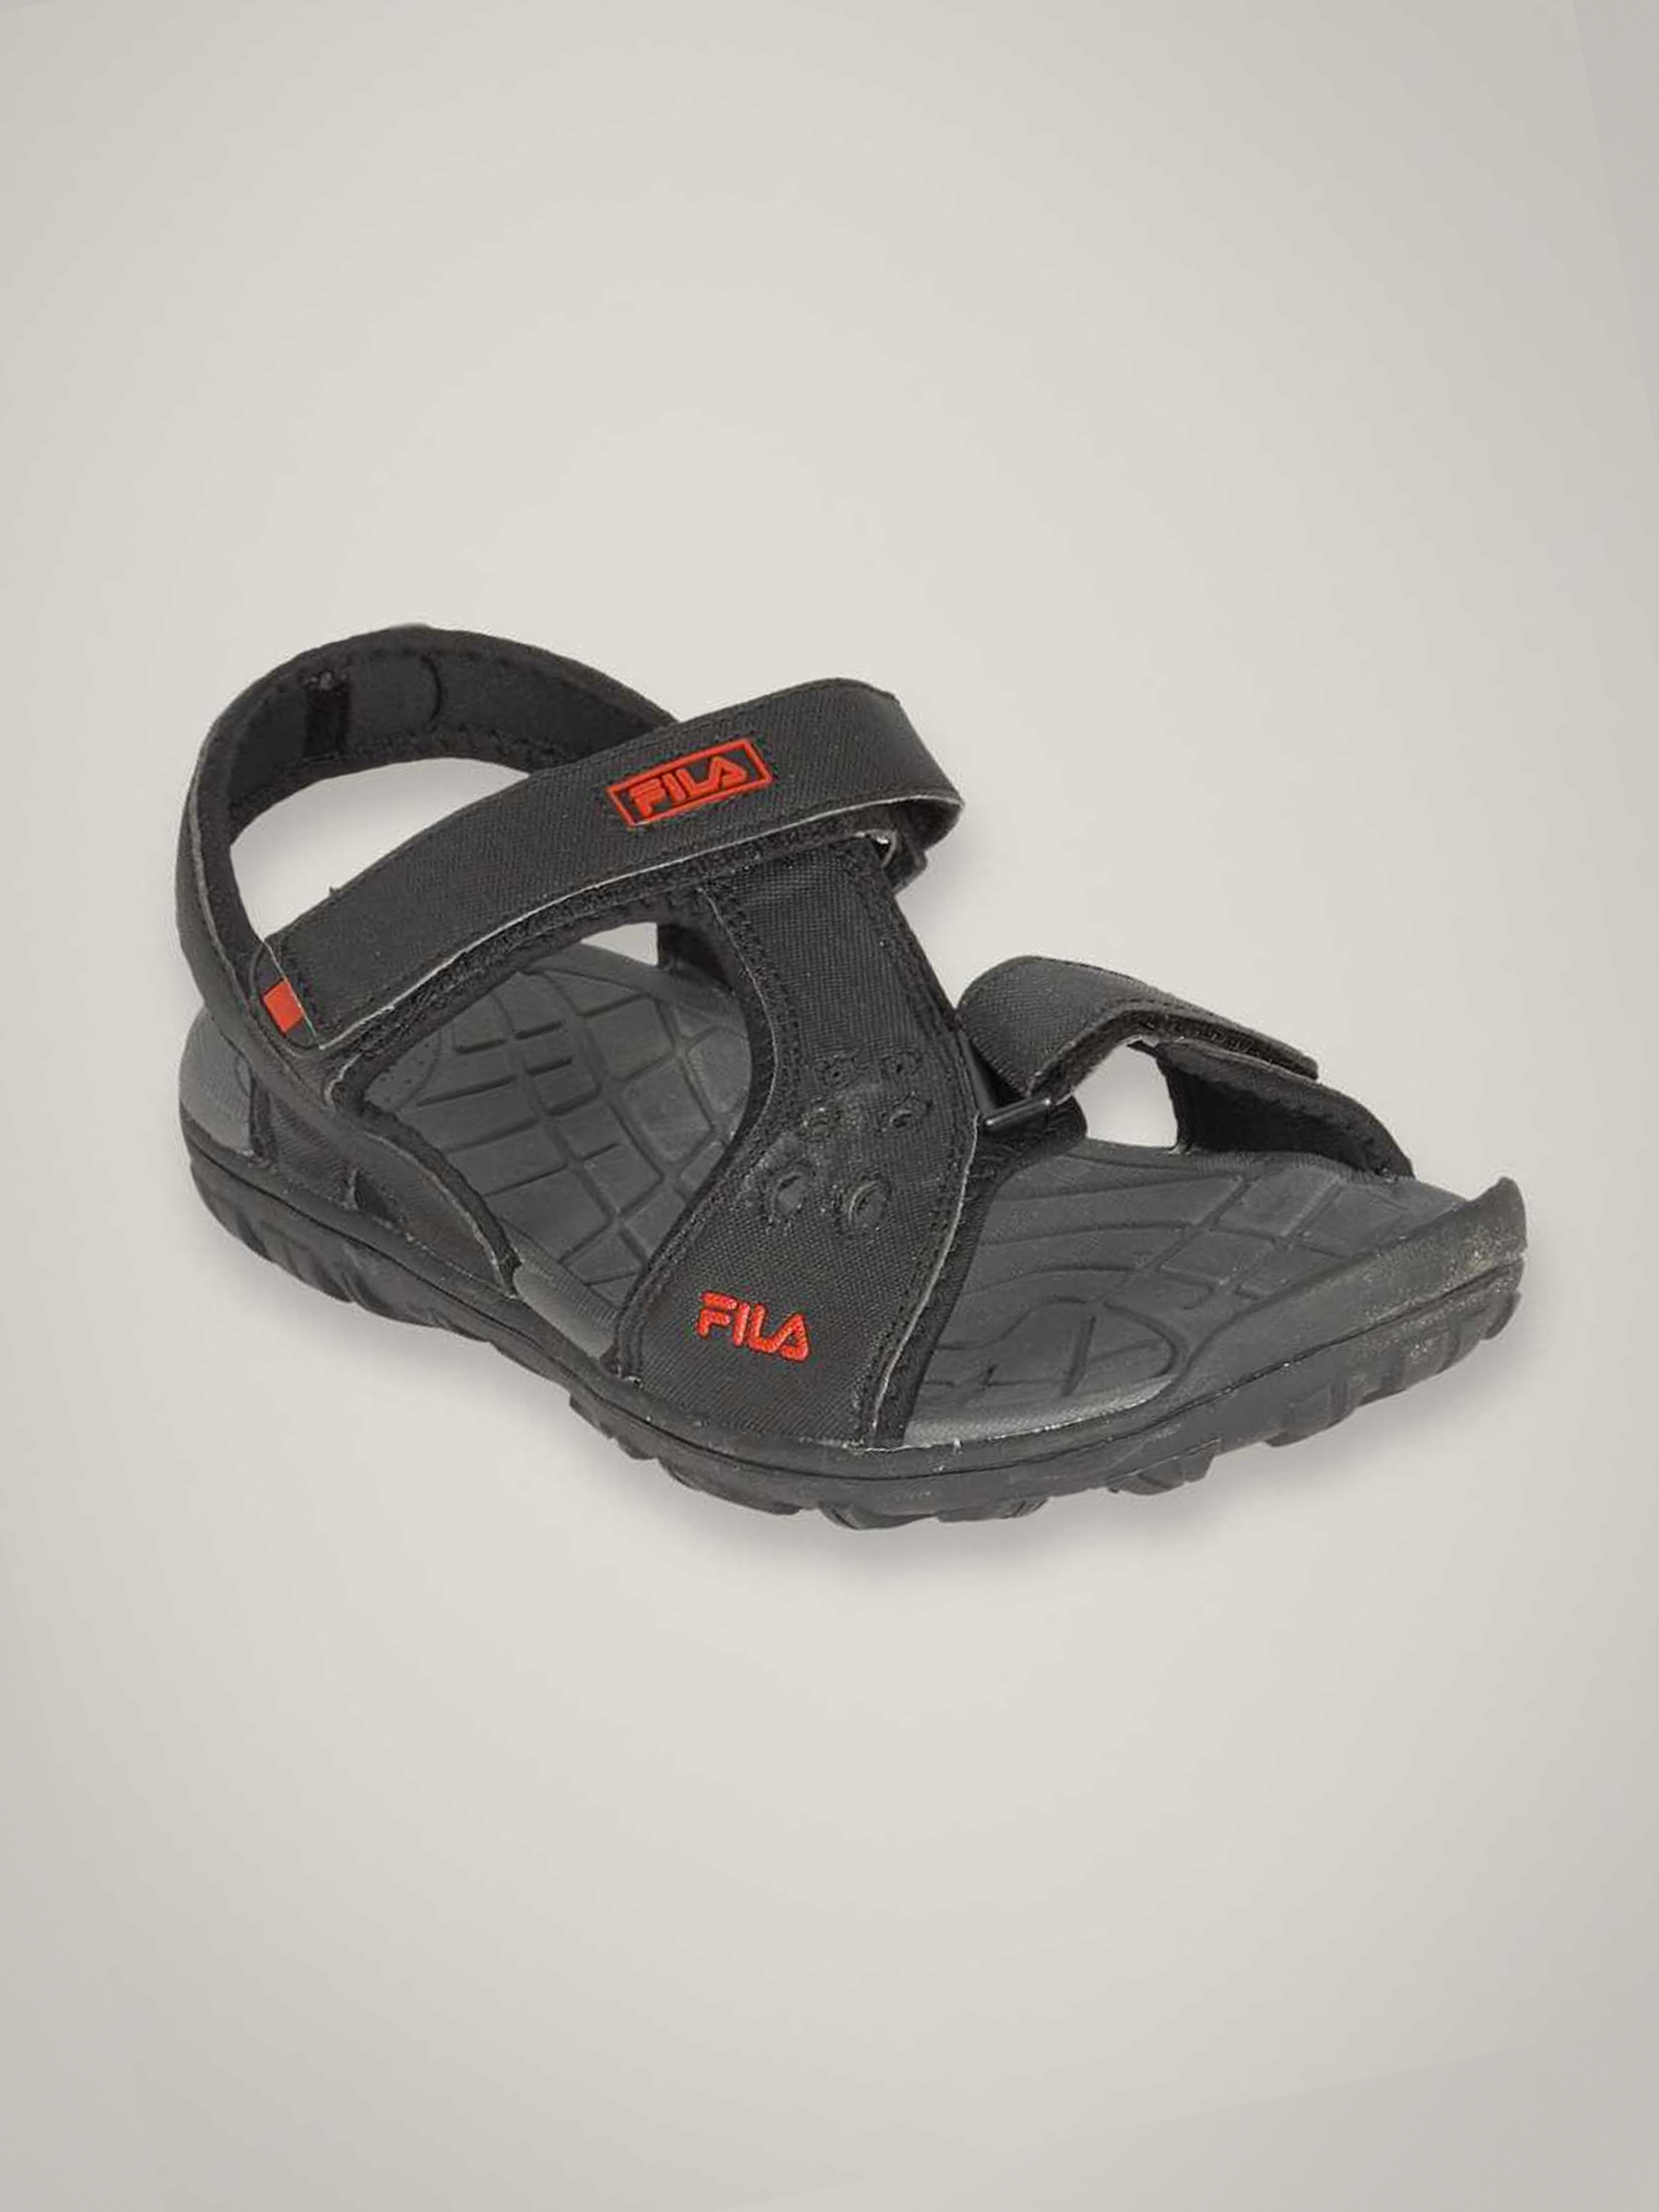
Fila Men Obsidian Black Sandal
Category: Footwear / Sandal / Sandals
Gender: Men
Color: Black
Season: Summer 2011
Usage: Casual